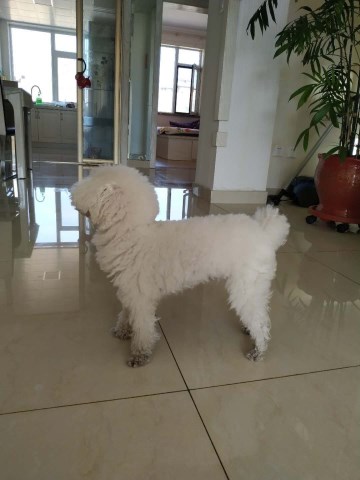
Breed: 7449-n000128-teddy